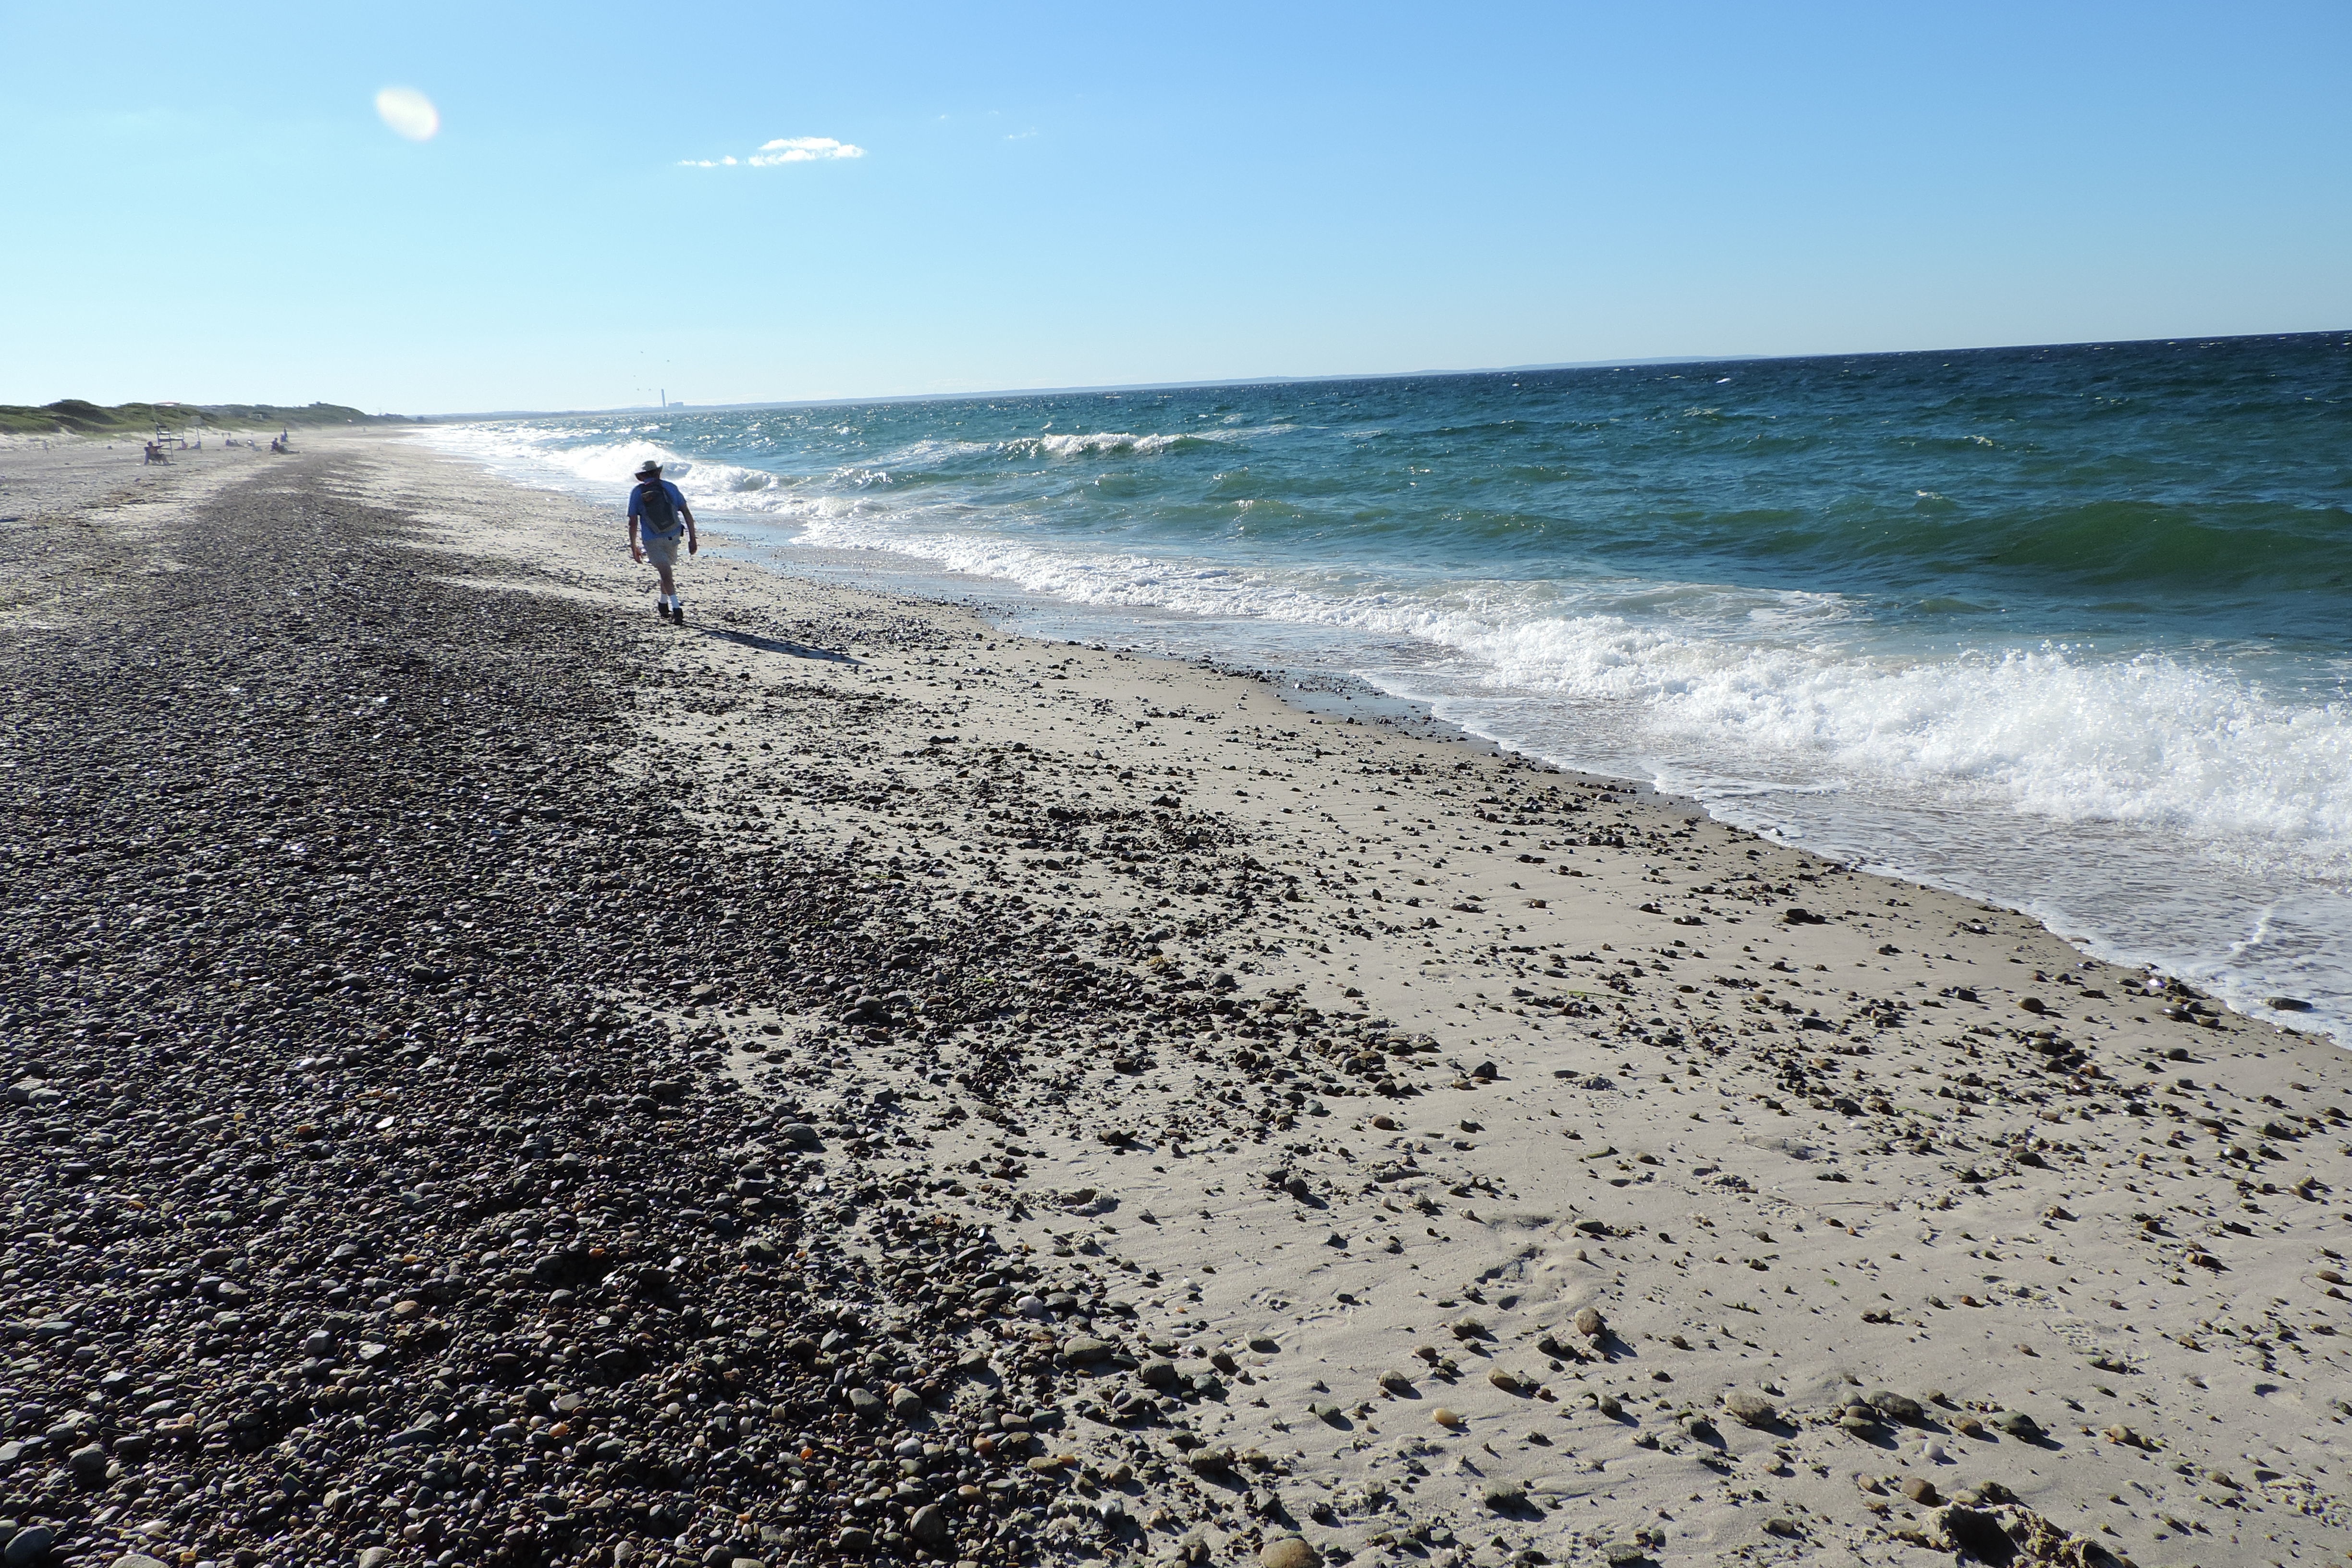
beach, sea, coast, sand, rock, ocean, horizon, shore, wave, cliff, bay, terrain, material, body of water, cape, mudflat, wind wave